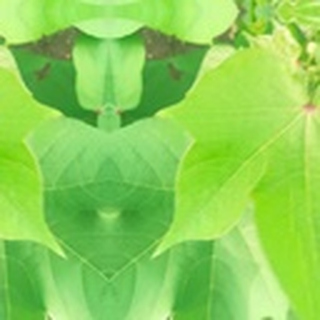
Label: healthy_cotton